Jam & Jerusalem

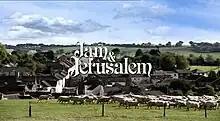
Still frame from the title sequence of "Jam & Jerusalem"

Jam & Jerusalem (also known as Clatterford in the United States) is a British sitcom that aired on BBC One from 2006 to 2009. Written by Jennifer Saunders and Abigail Wilson, it starred Sue Johnston, with an ensemble cast including Sally Phillips, Jennifer Saunders, Dawn French, Rosie Cavaliero, Patrick Barlow, Joanna Lumley, Maggie Steed, Pauline McLynn, David Mitchell, Salima Saxton, and Doreen Mantle.